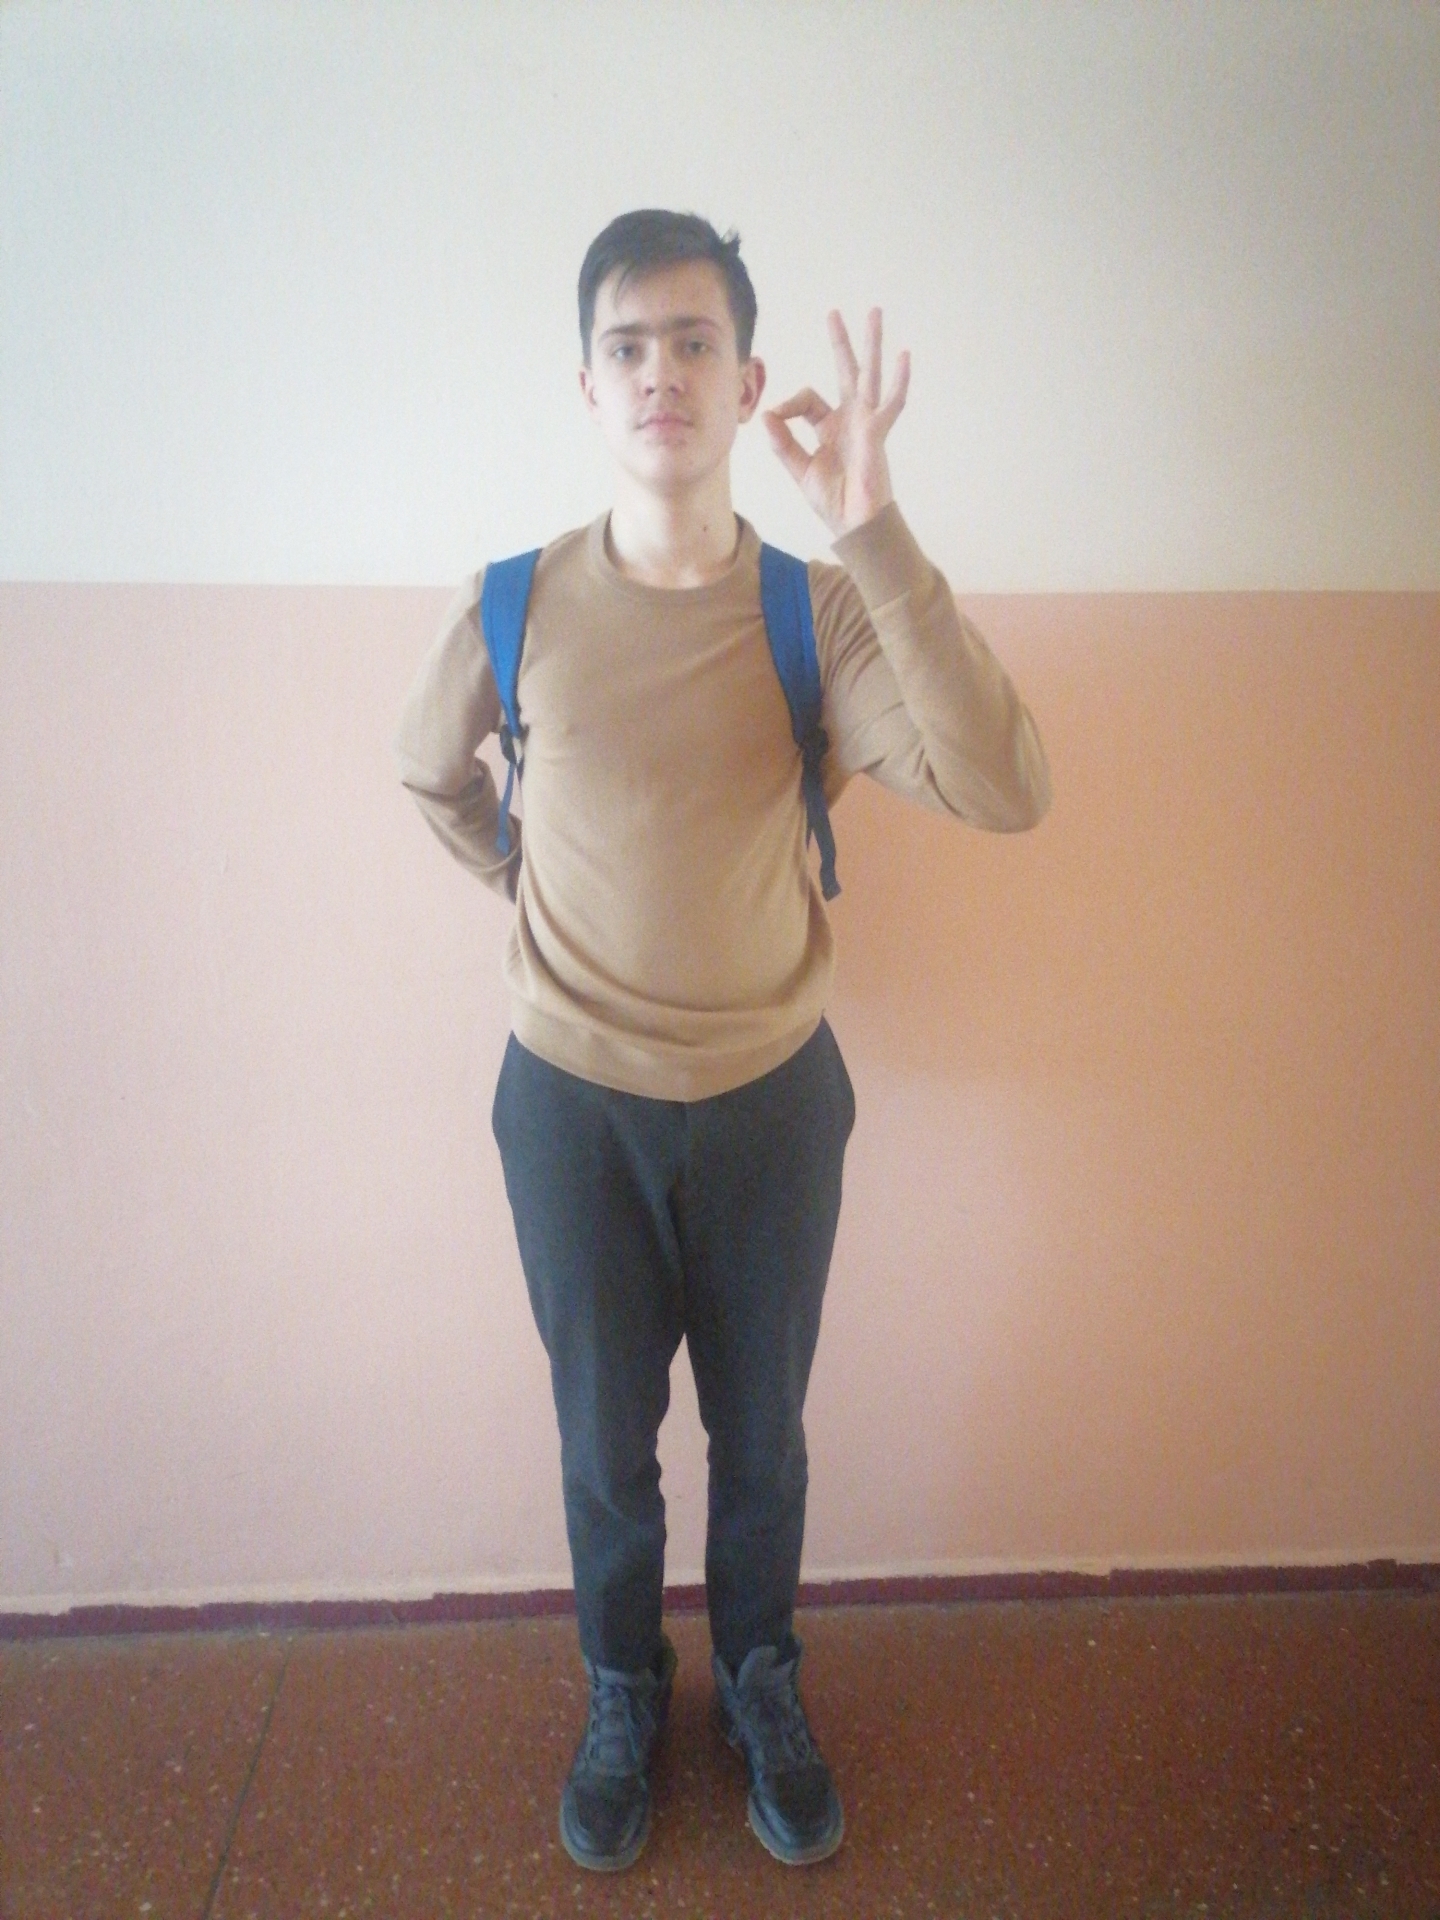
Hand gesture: ok